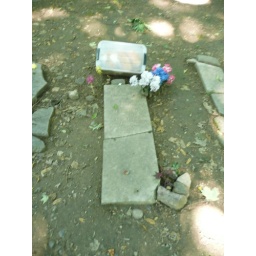
bear in a box